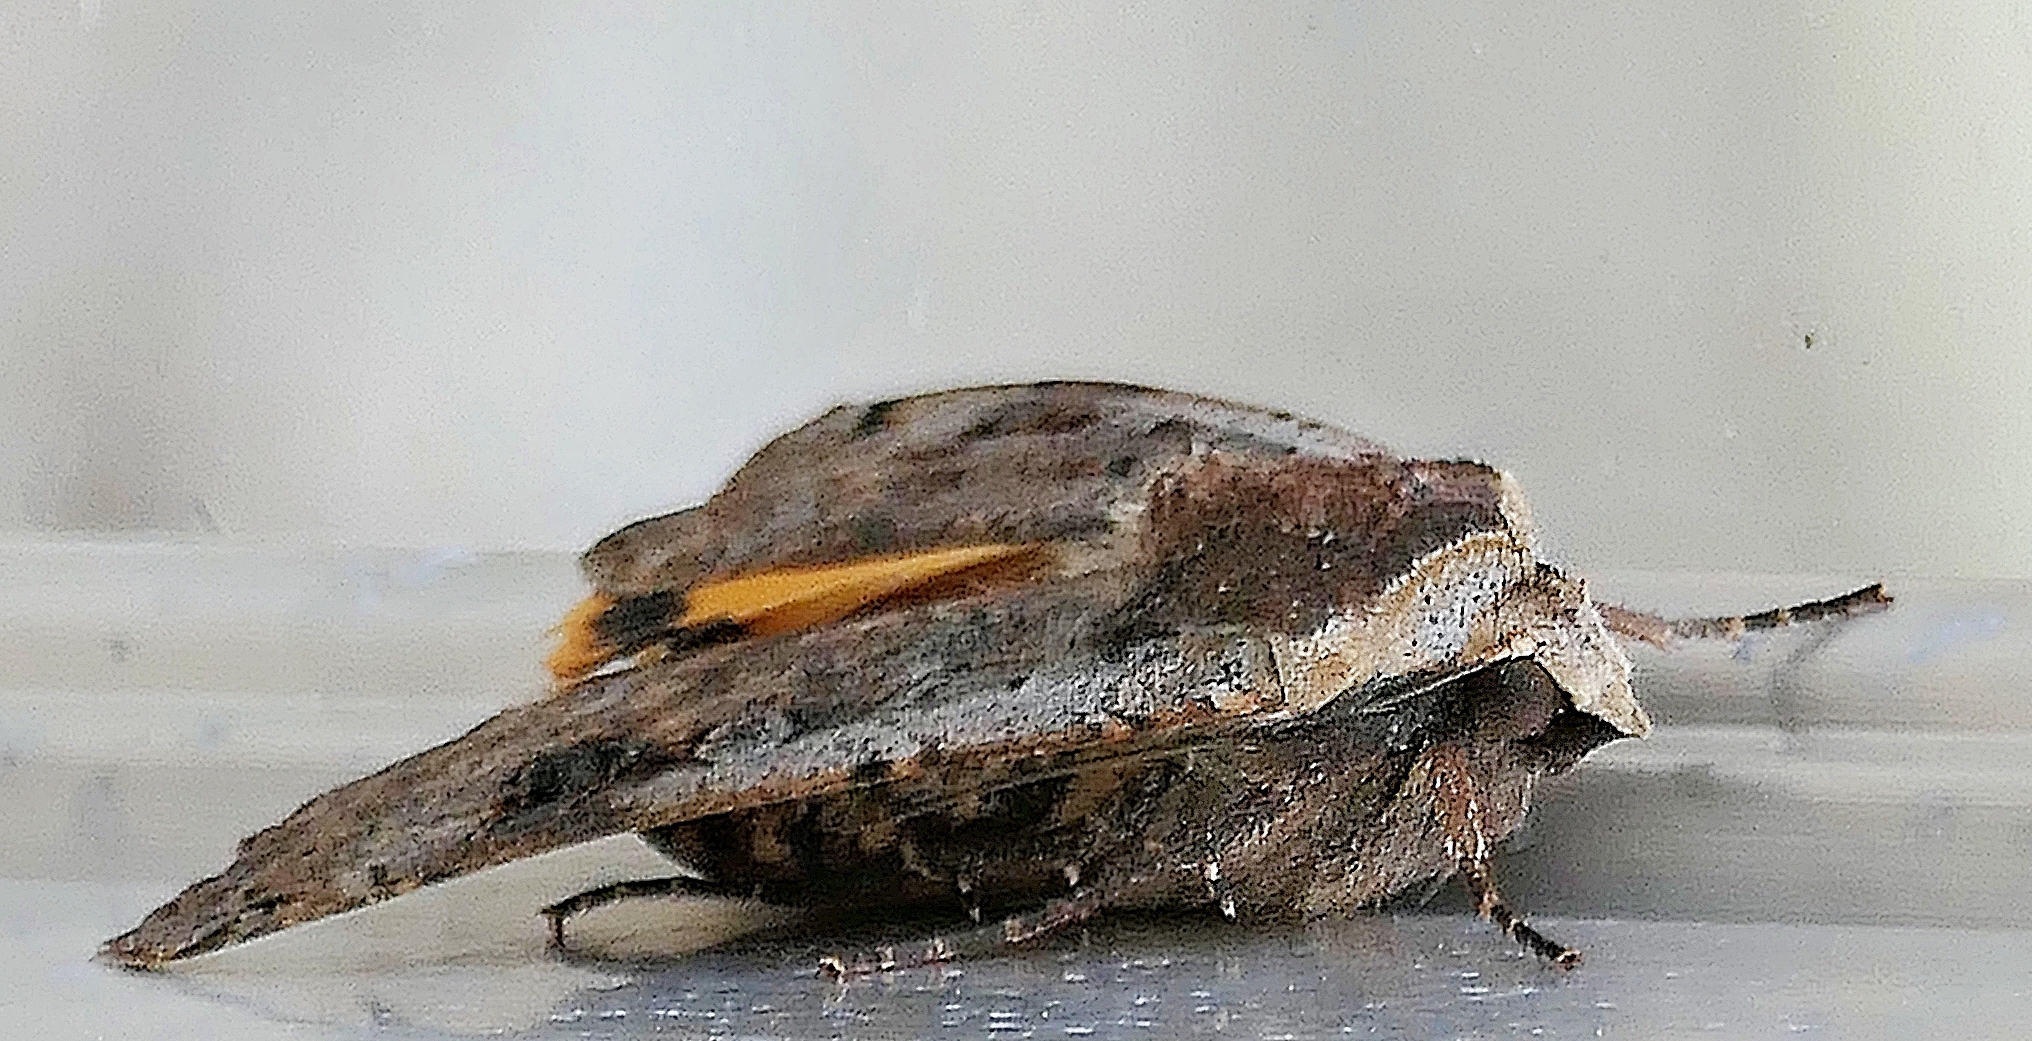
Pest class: cutworms